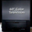
Label: television